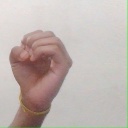
अक्षर: ऊ